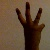
The image shows a hand gesture representing the number 6 in Indian Sign Language.